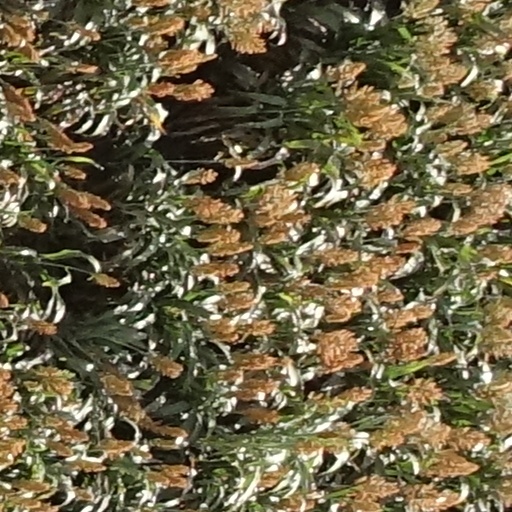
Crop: sorghum